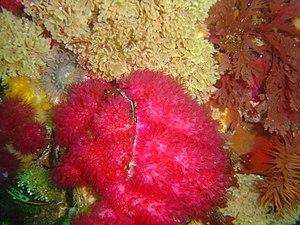
Les Alcyonium forment un genre d'anthozoaires de la famille des Alcyoniidae. Ce sont des « coraux mous ».